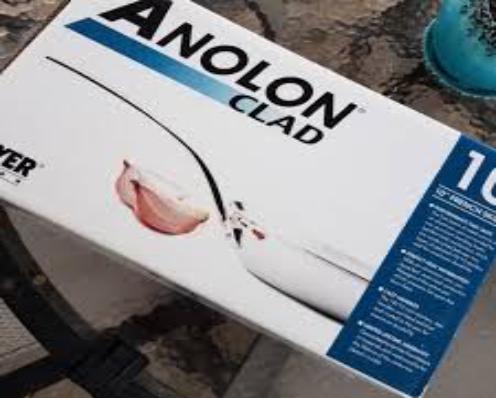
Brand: anolon
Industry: Necessities